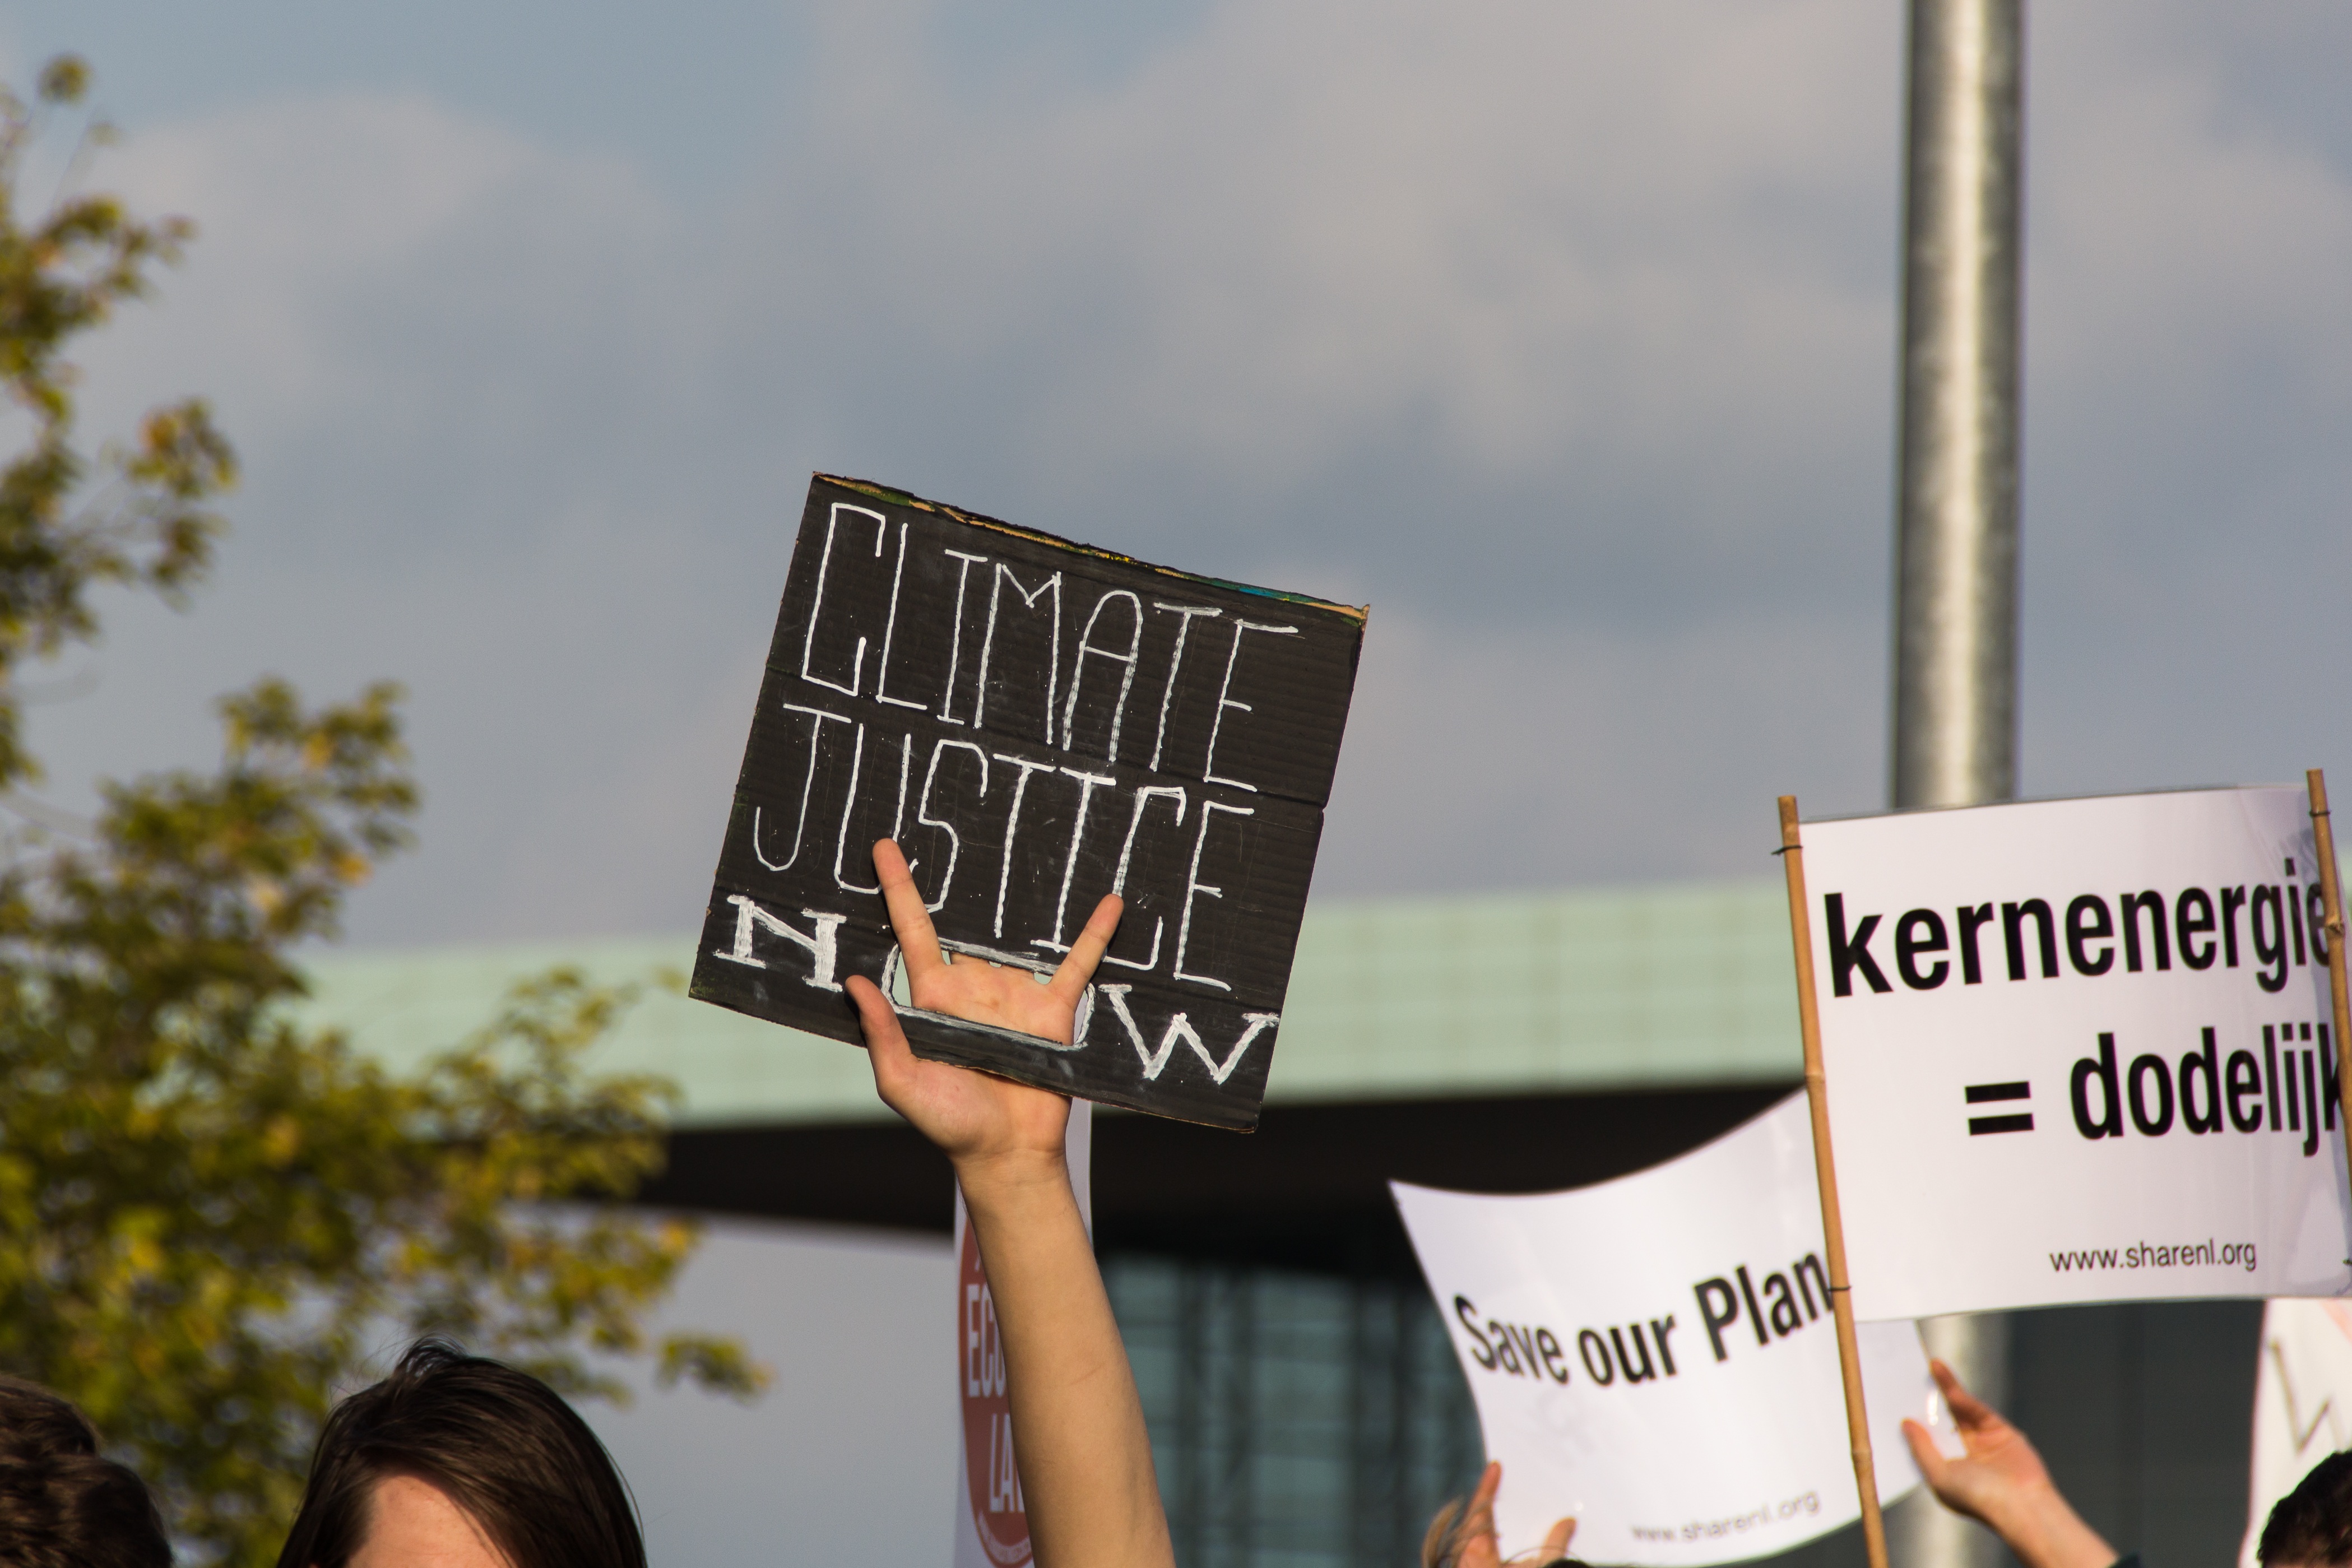
people, action, parade, energy, justice, climate, demonstration, protest, demo, shale, petroleum, protest action, protest board, people's climate march